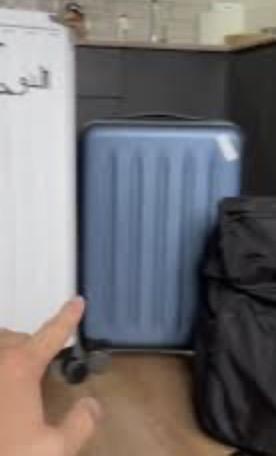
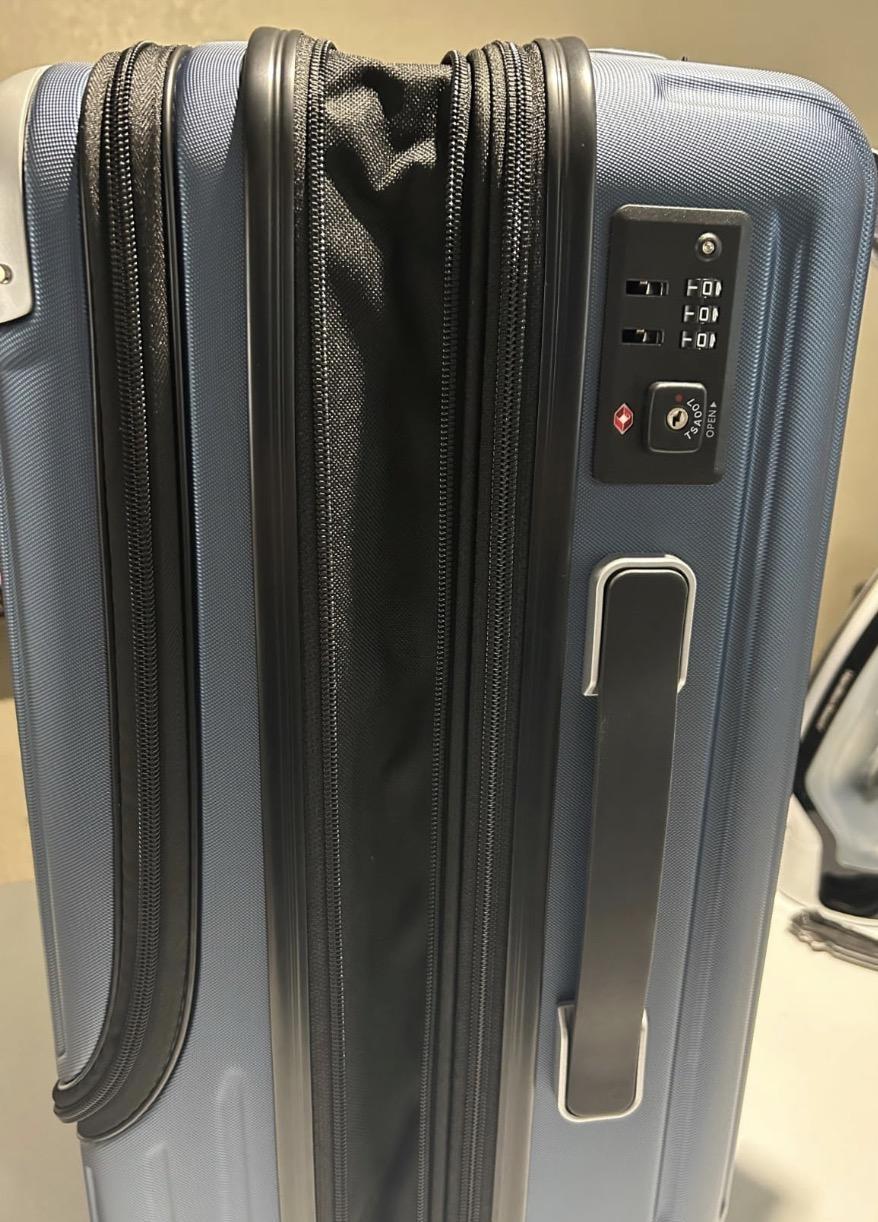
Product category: items_tea
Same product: no